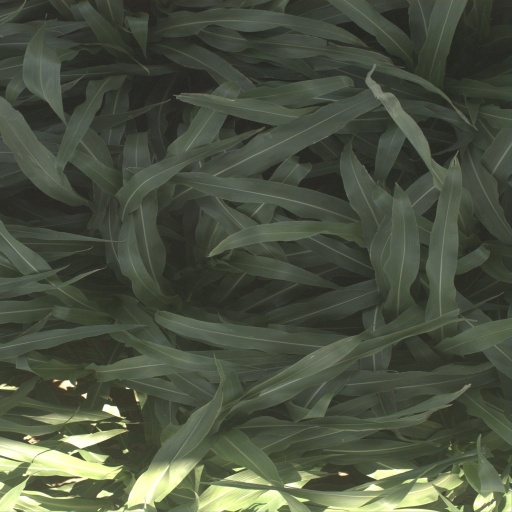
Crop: sorghum